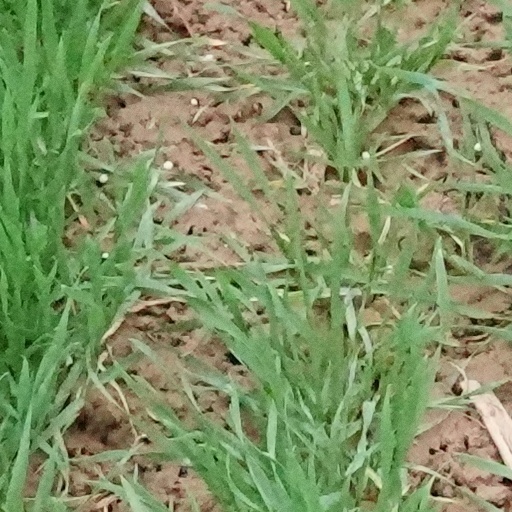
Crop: wheat